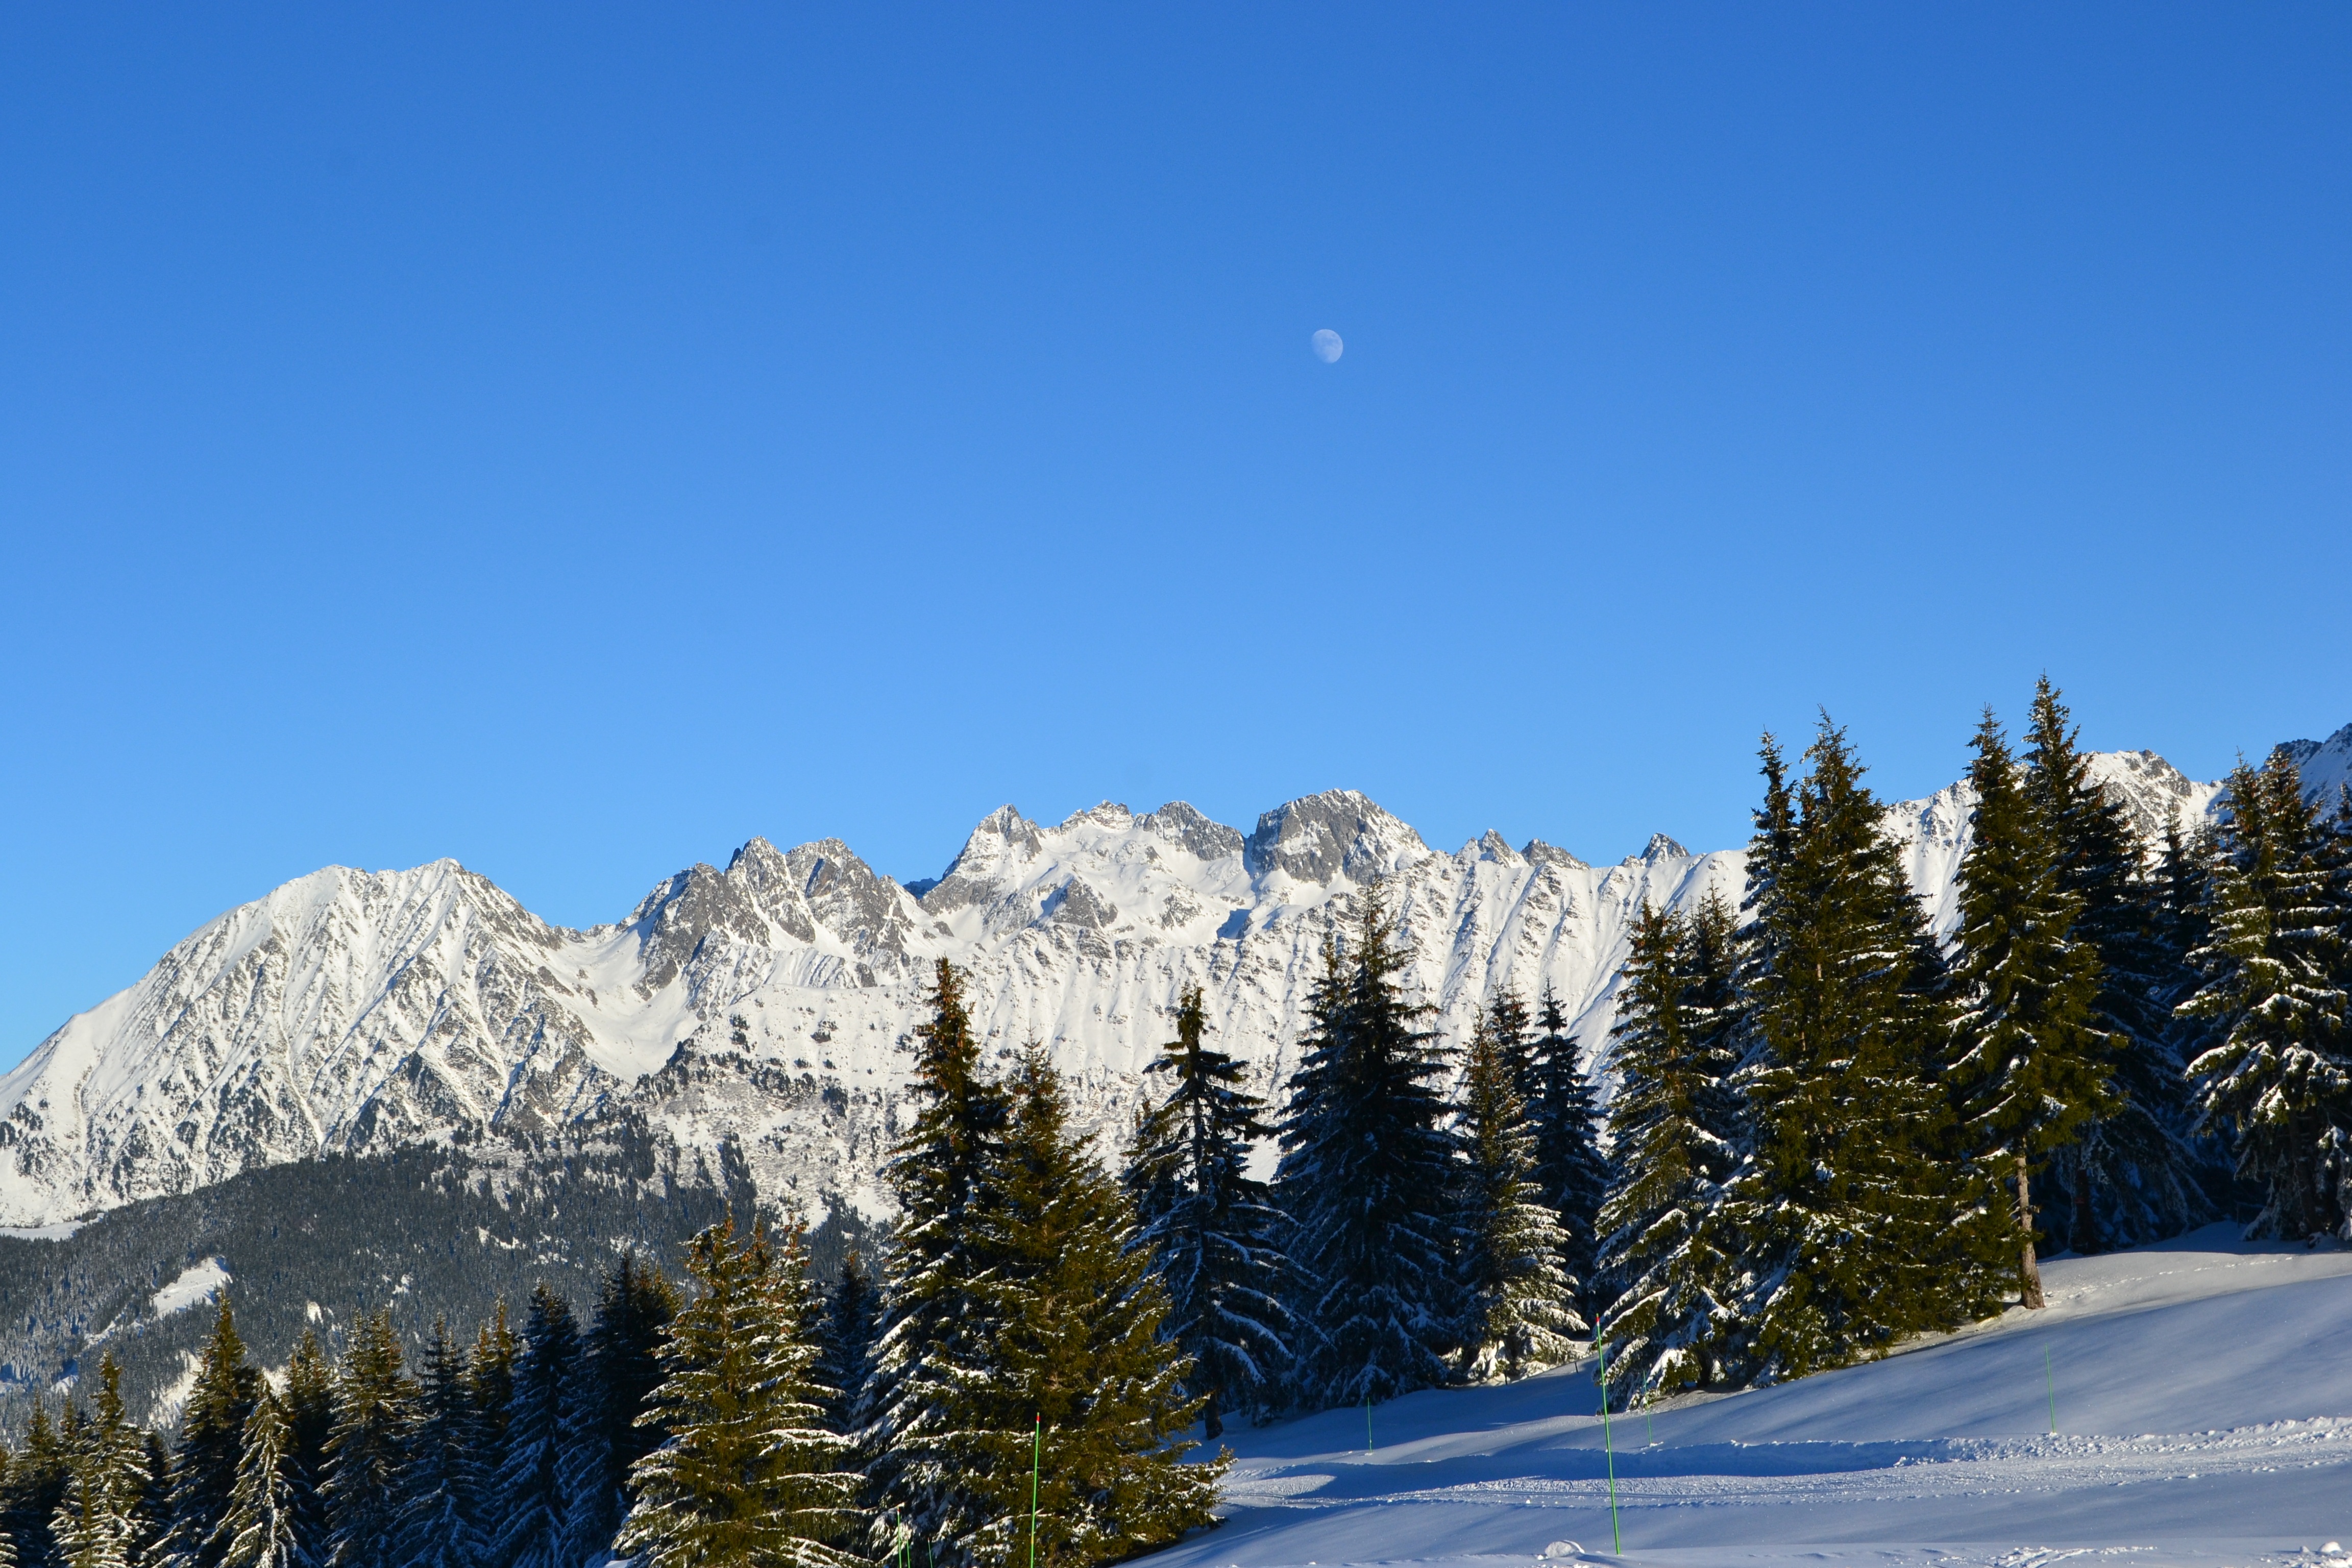
tree, wilderness, mountain, snow, winter, mountain range, france, weather, season, ridge, winter sport, alps, plateau, piste, cret du poulet, mountainous landforms